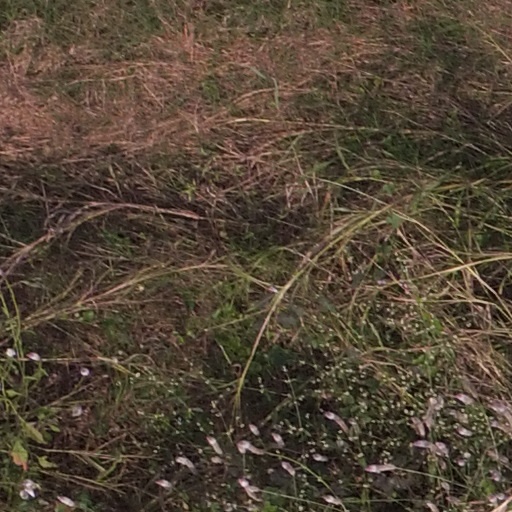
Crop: maize; corn